Tequendama

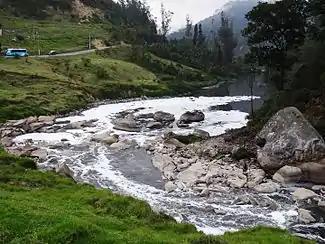
The Bogotá River, close to Tequendama

Tequendama is a preceramic and ceramic archaeological site located southeast of Soacha, Cundinamarca, Colombia, a couple of kilometers east of Tequendama Falls. It consists of multiple evidences of late Pleistocene to middle Holocene population of the Bogotá savanna, the high plateau in the Colombian Andes. Tequendama was inhabited from around 11,000 years BP, and continuing into the prehistorical, Herrera and Muisca periods, making it the oldest site of Colombia, together with El Abra, located north of Zipaquirá. Younger evidences also from the Herrera Period have been found close to the site of Tequendama in Soacha, at the construction site of a new electrical plant. They are dated at around 900 BCE to 900 AD.